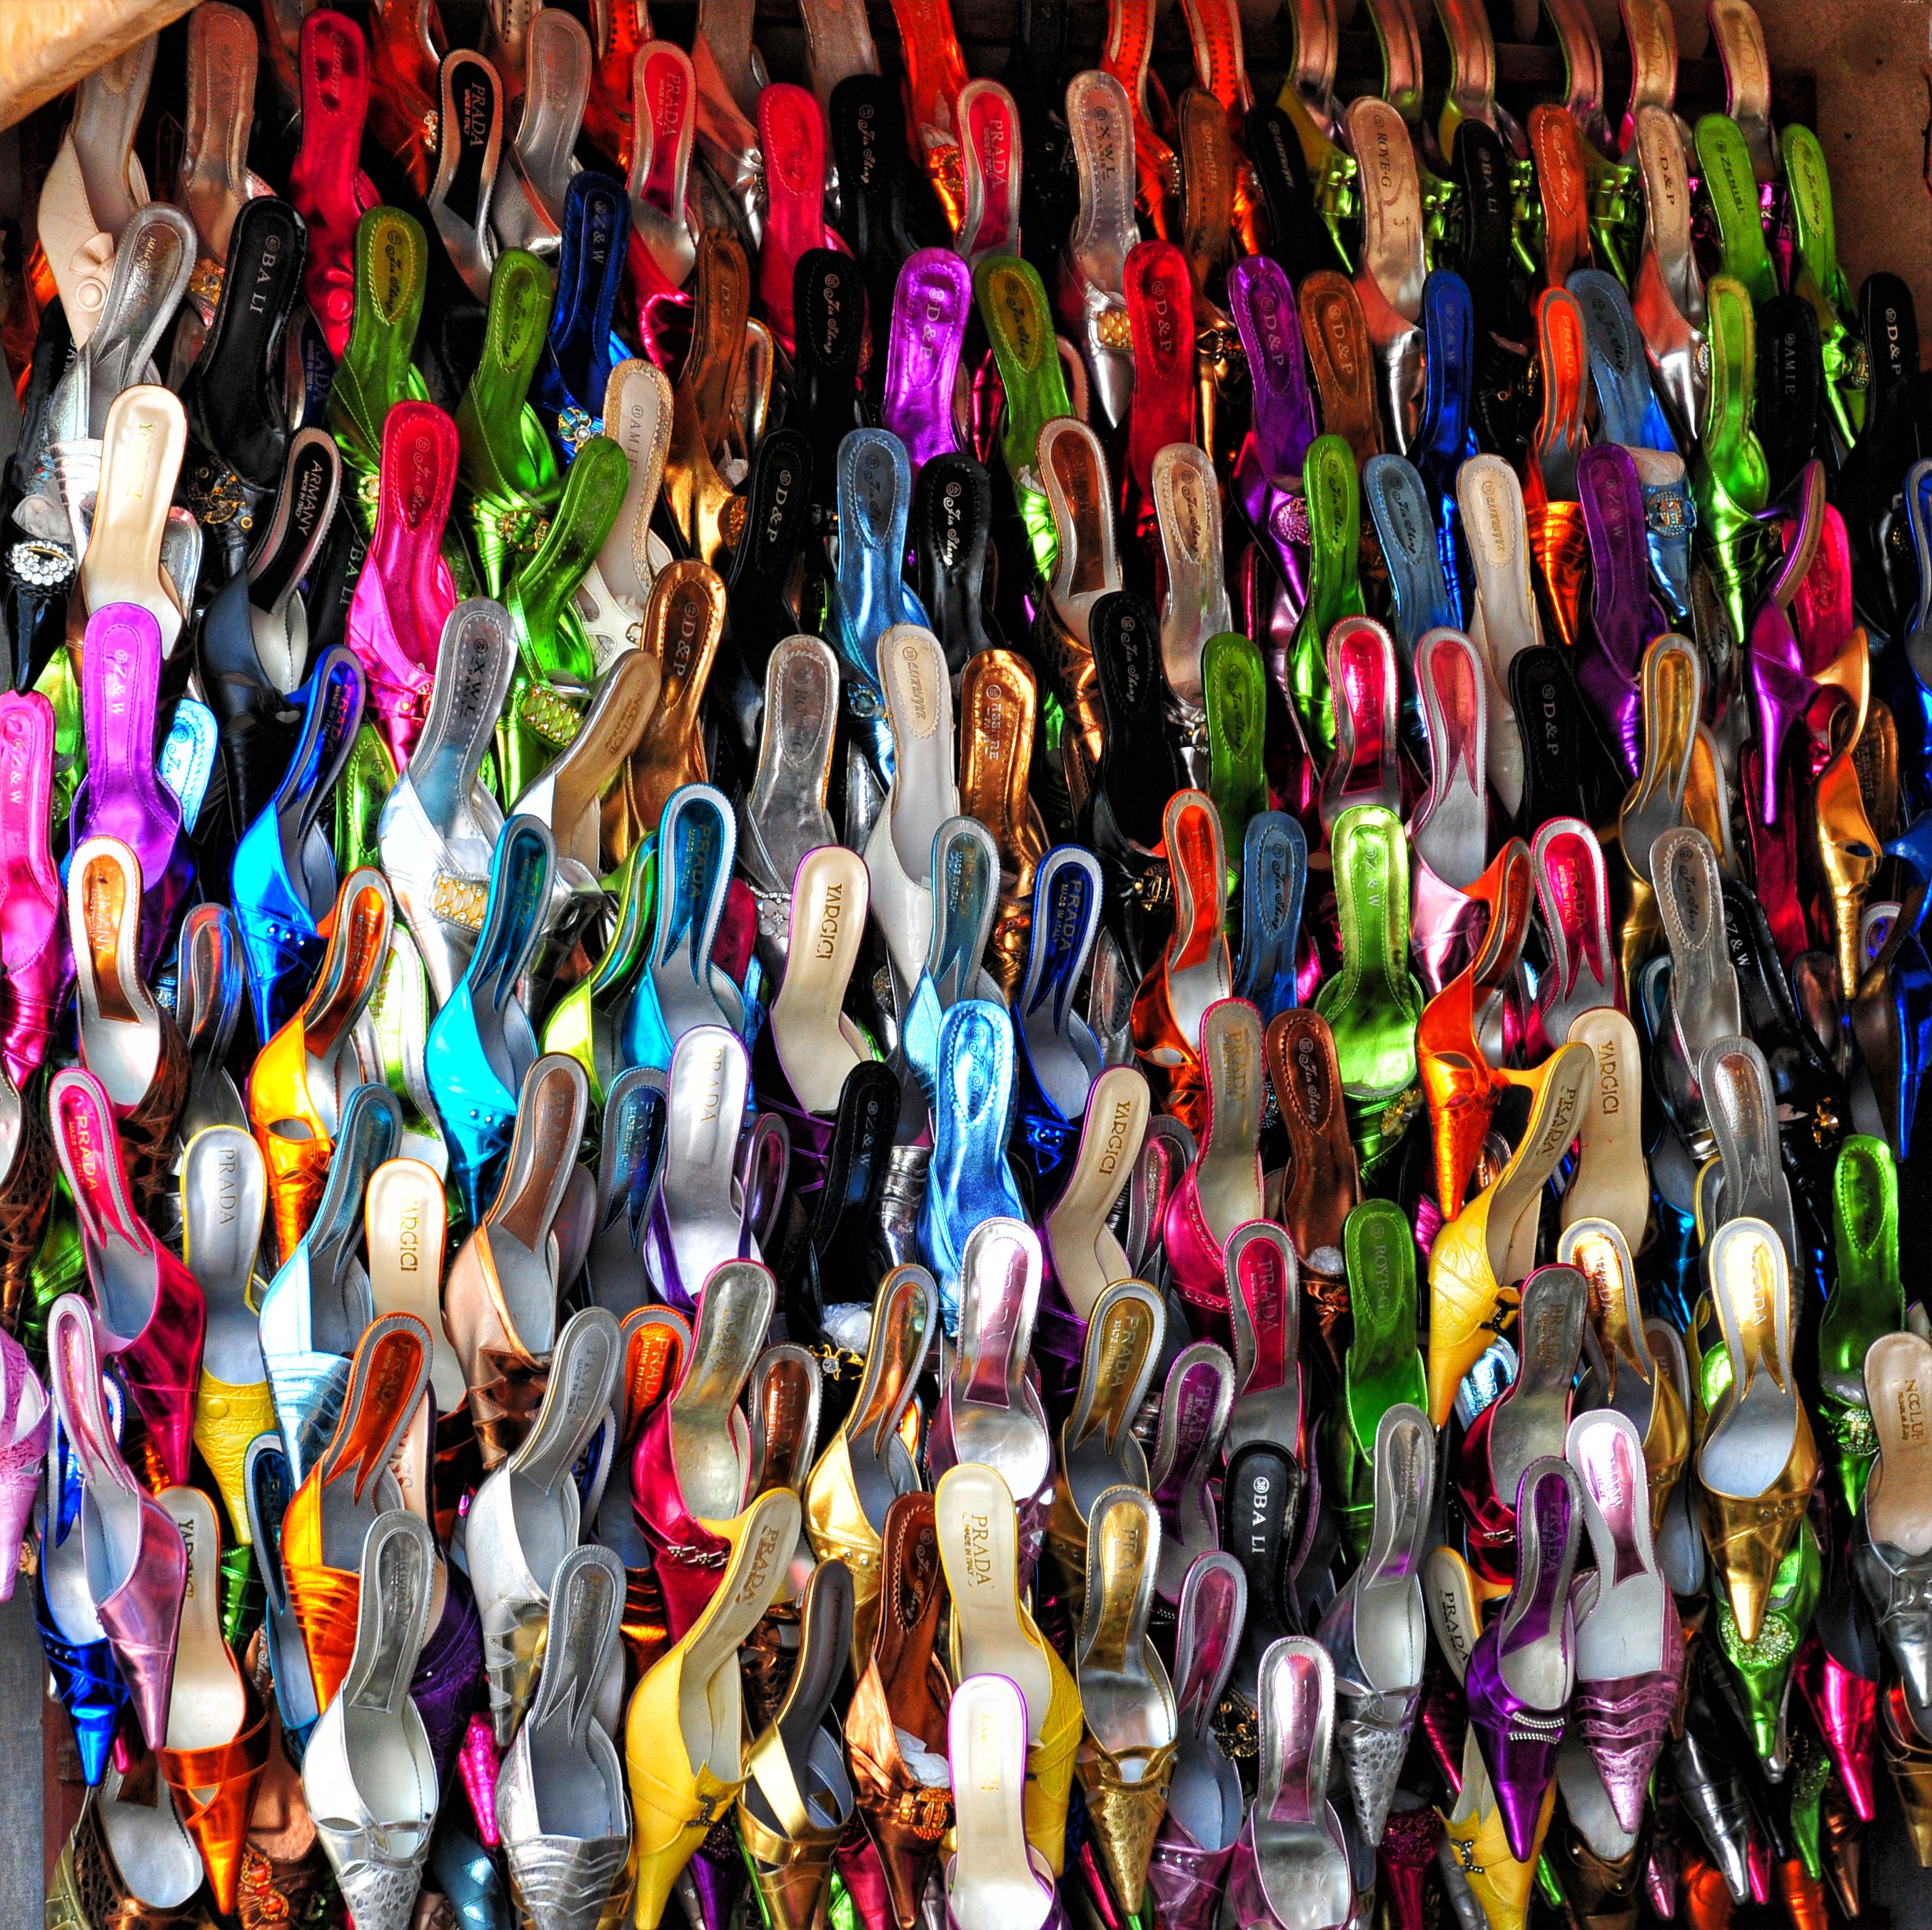
shoe, crowd, audience, dance, color, fashion, market, colors, senegal, slippers, sport venue